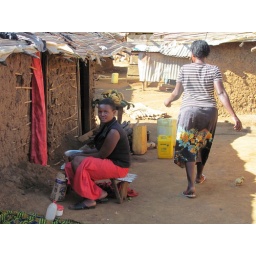
Women in front of their mud wall houses in a poor village on an island of Lake Victoria.